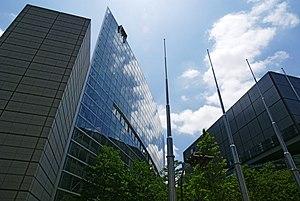
Le Tokyo International Forum est un lieu d'exposition, de conférence et de spectacle situé à Marunouchi dans l'arrondissement de Chiyoda à Tōkyō.